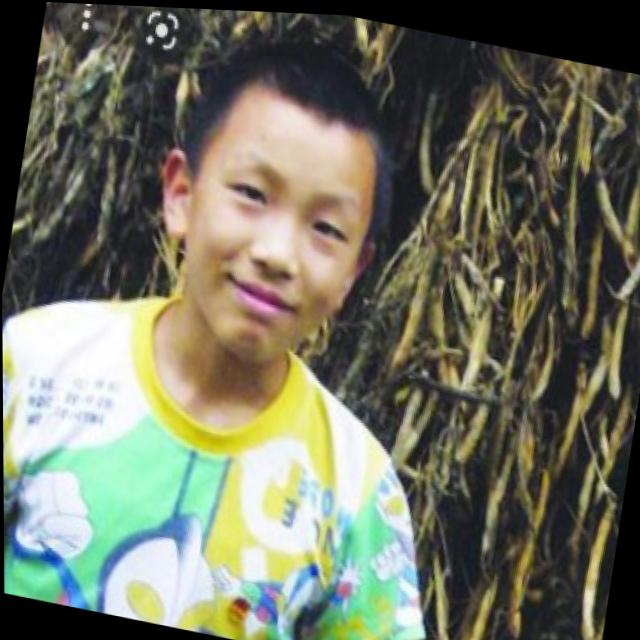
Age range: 13-20